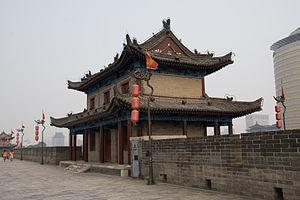
"Les Remparts de Xi'an chinois : 西安城墙, se trouvent à Xi'an, ancienne capitale de la Chine. Ils sont l'une des murailles urbaines les plus anciennes, les plus grandes et les mieux préservées de Chine. Elles ont été construites sous le règne de l'empereur Hongwu, afin de protéger la ville de Xi'an nouvellement construite. Ils présentent les ""caractéristiques complètes de l'architecture des remparts de la société féodale"" et ont été rénovés à de nombreuses reprises depuis leur construction au XIVᵉ siècle. Ils l'ont été trois fois à 200 ans d'intervalle, dans la seconde moitié des années 1500 et 1700, et ces dernières années en 1983. Les remparts entourent une zone d'une superficie d'environ 14 km².